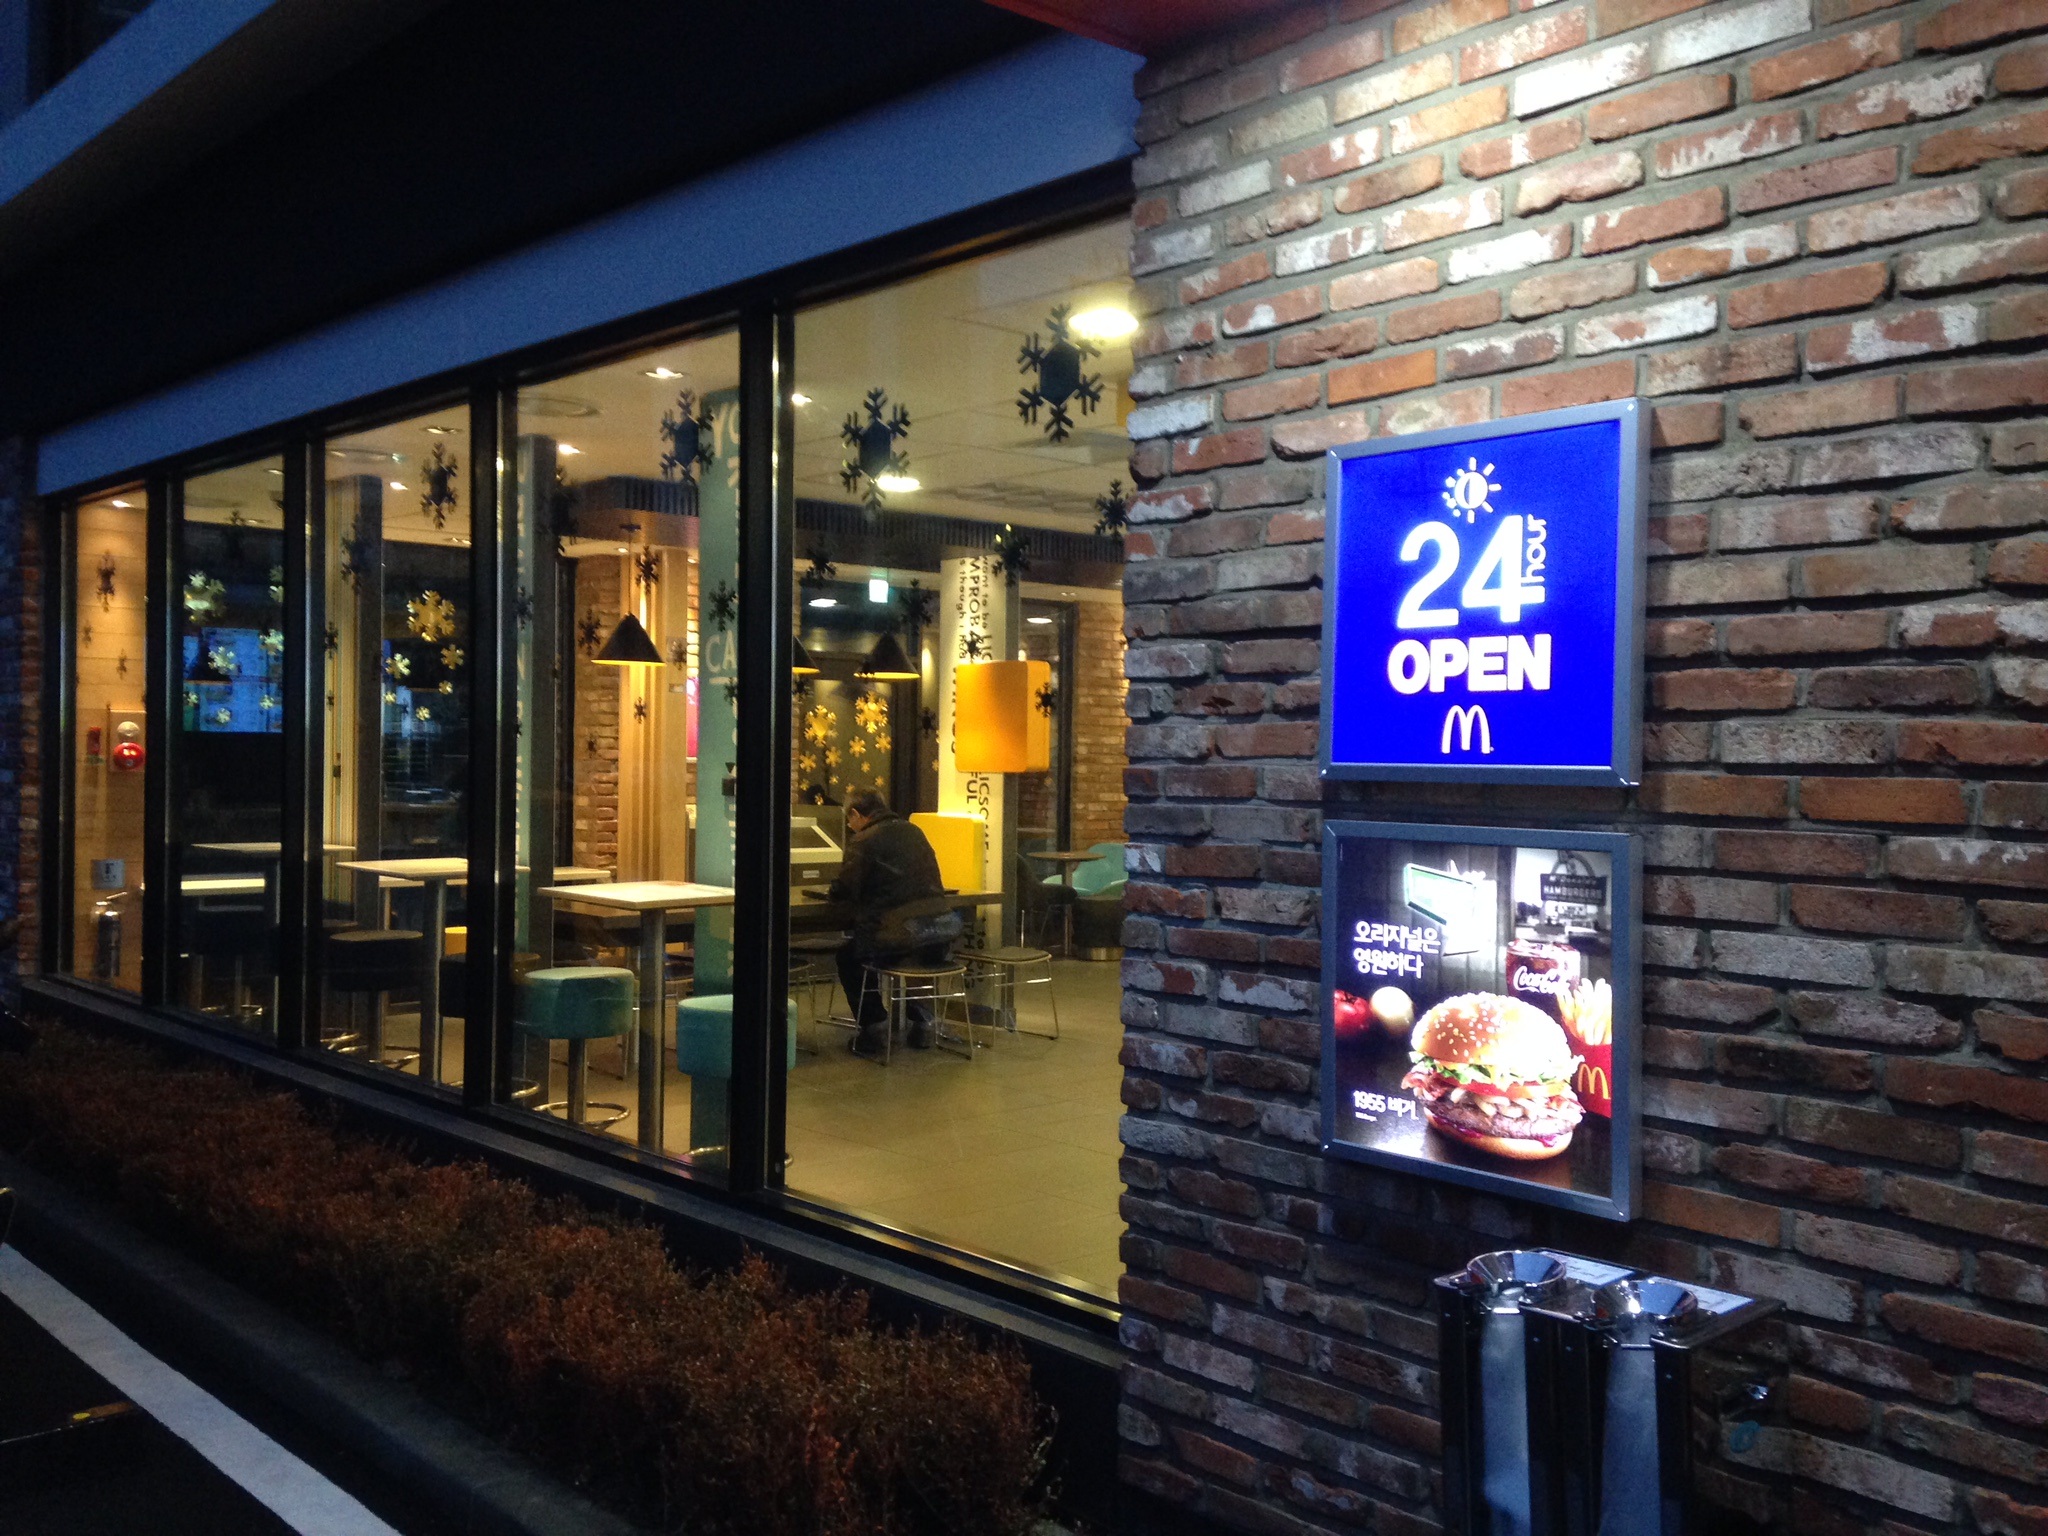
restaurant, bar, transport, signage, public transport, interior design, mcdonald's, 24h open